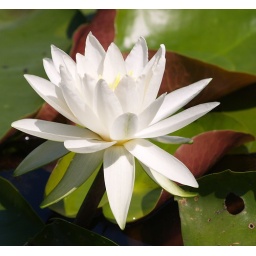
We rode out to Cane Creek State Park. And The lake had these beautiful flowers all in bloom.